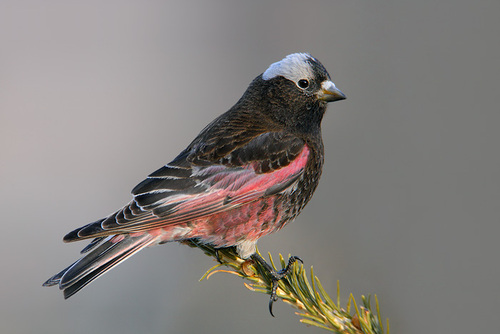
this small, 2-3 inches, bird that has a white eyebrow, black face, black chest, bright pink belly, white thigh, black tarsus and feet, black wings edged in pink and tipped in white, and black and pink tail.
this little bird has a black breast, gray crown, and pink primaries.
this bird is black with pink on its side and has a very short beak.
this small bird has a small black bill with red, black, white, and grey colored wings and flank.
this bird has a white crown , a small grey and yellow beak, brown pink and white wings.
the bird has a light gray crown, a brown back, and brown wings with red edges.
this bird has rosy flanks and primaries with black feathers from the nape to the tail, a white crown and a conical bill.
the red wings have white streas on them with a brown body and white crown.
this bird has a white crown, black back, and white wingbarsa small bird with a mostly black coloration and a gray spot on top of head.
Species: Gray Crowned Rosy Finch